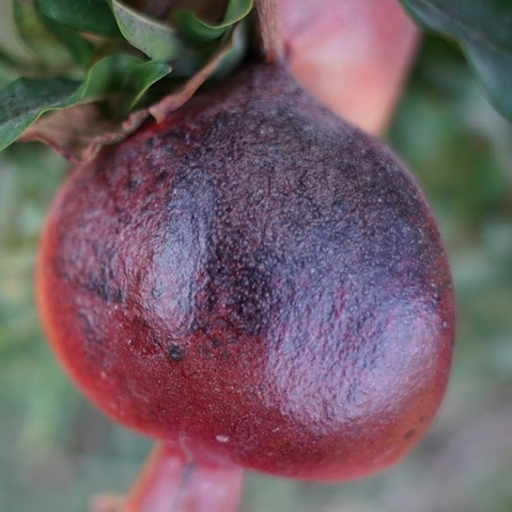
Label: Sunburn